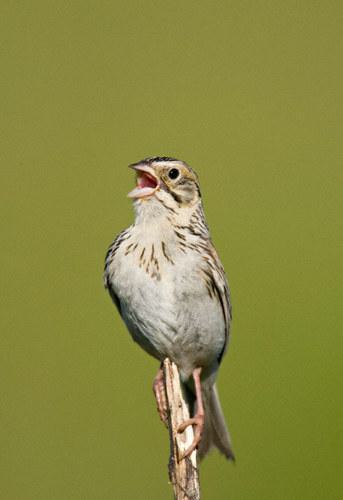
A photo of a baird sparrow